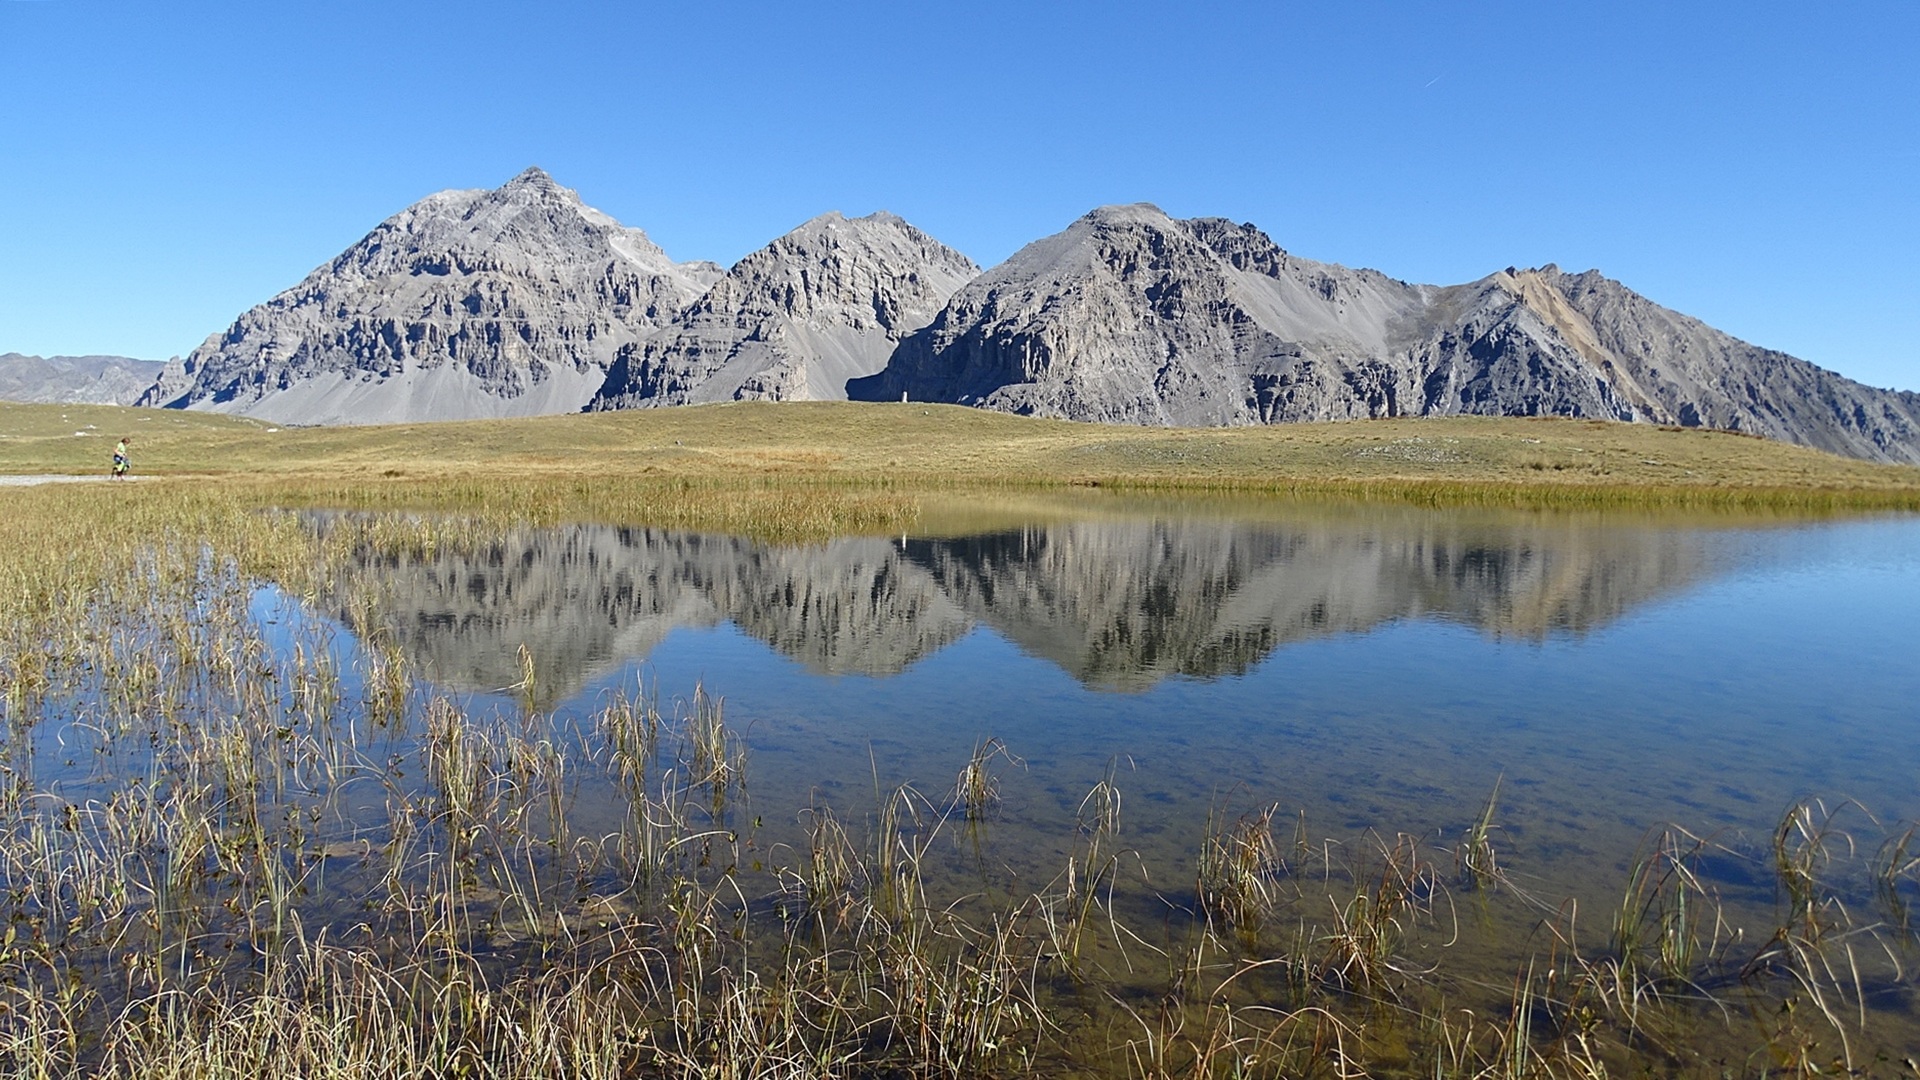
landscape, nature, wilderness, mountain, meadow, prairie, hill, lake, mountain range, reflection, reservoir, national park, ridge, grassland, plateau, fell, loch, tundra, landform, tarn, natural environment, geographical feature, atmospheric phenomenon, mountainous landforms, bellety